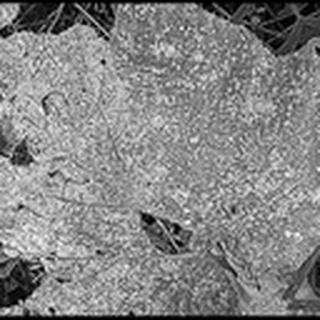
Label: cotton_powdery_mildew